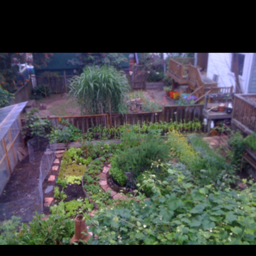
veggies and chickens in a backyard